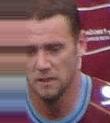
Age: 24